Chen Qingchen

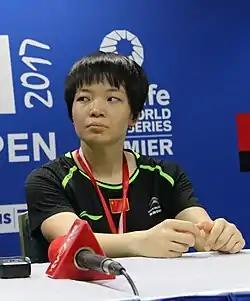
Chen at the Indonesia Open 2017

Chen Qingchen (born 23 June 1997) is a Chinese badminton player who specializes in doubles. She is an Olympic champion, four-time World Champion, two-time Asian Games gold medalist, and two-time Asian Champion. With partner Jia Yifan, Chen won silver in women's doubles at the 2020 Summer Olympics and gold in the same event at the 2024 Summer Olympics.